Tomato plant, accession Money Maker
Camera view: tilt-top (135 deg); turntable rotation: 30 degrees
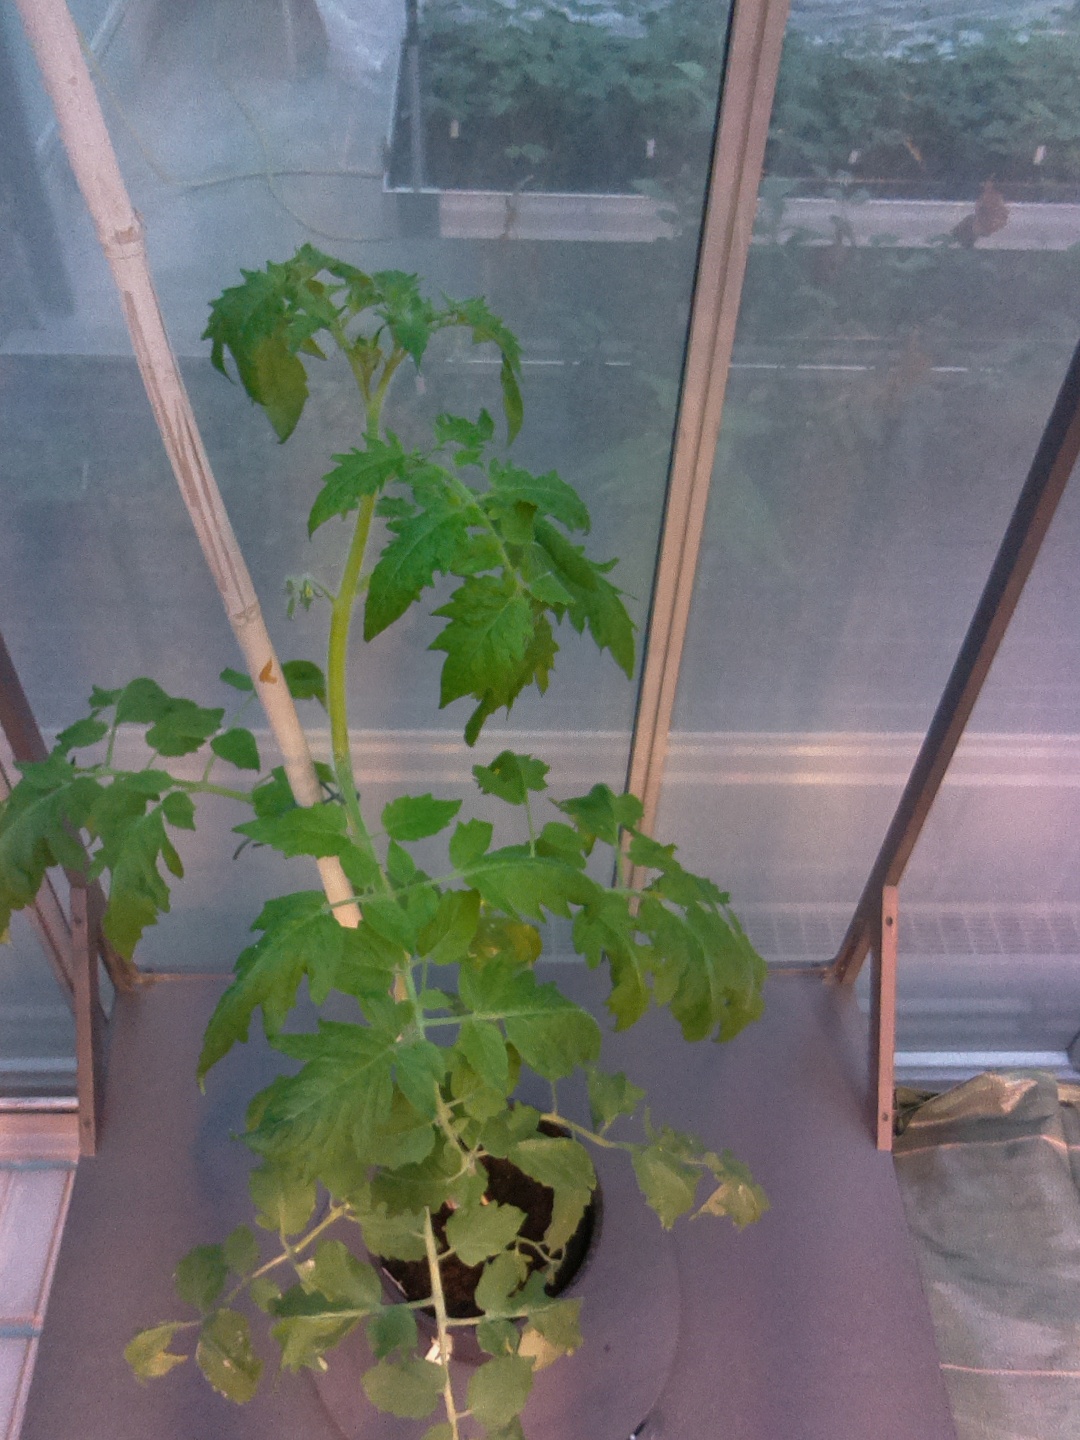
BBCH growth stage 61: 10%-20% of flowers open